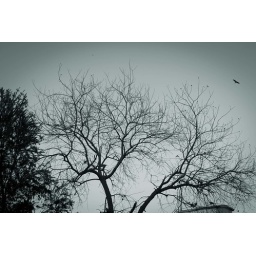
Waiting for spring.. this tree will go all red in a single night!